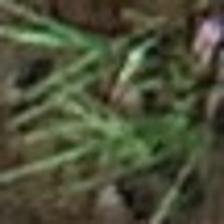
Label: clustered